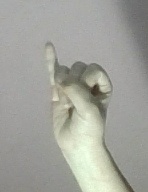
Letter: meem